Alec Douglas-Home

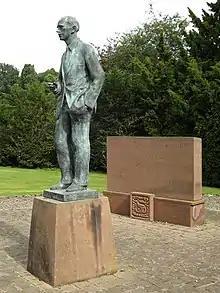
Statue of Douglas-Home at The Hirsel by sculptor Professor Bill Scott, unveiled in 1998.

Determined that the party should abandon the "customary processes of consultation", which had caused such rancour when he was appointed in 1963, Douglas-Home set up an orderly process of secret balloting by Conservative MPs for the election of his immediate and future successors as party leader. In the interests of impartiality the ballot was organised by the 1922 Committee, the backbench Conservative MPs. Douglas-Home announced his resignation as Conservative leader on 22 July 1965. Three candidates stood in the 1965 Conservative Party leadership election: Heath, Maudling and Powell. Heath won with 150 votes (one of them cast by Douglas-Home) to 133 for Maudling and 15 for Powell.